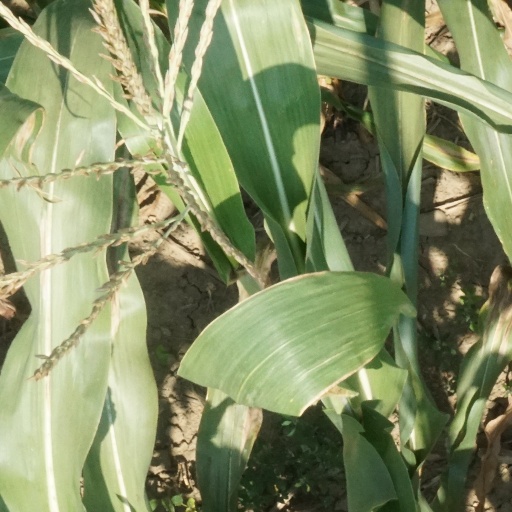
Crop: maize; corn